Shocklach Oviatt

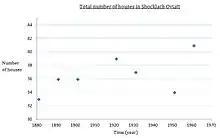
The graph shows the total number of houses in Shocklach Oviatt from 1881 to 1961

According to the Concise Oxford Dictionary of English Place Names, the village name Shocklach means 'goblin stream'. The old English (according to the Oxford English Dictionary) for goblin "was scucca and lache which is a variant of letch which means wet ditch or bog or a stream flowing through boggy land; a muddy, ditch or hole". Similarly there is a village named Shobrooke in Devon, and the dictionary compares the original meaning of this name (goblin brook) with that of the village Shocklach.